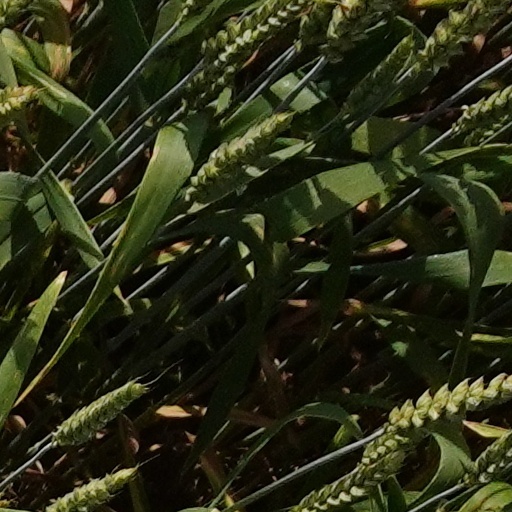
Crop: wheat